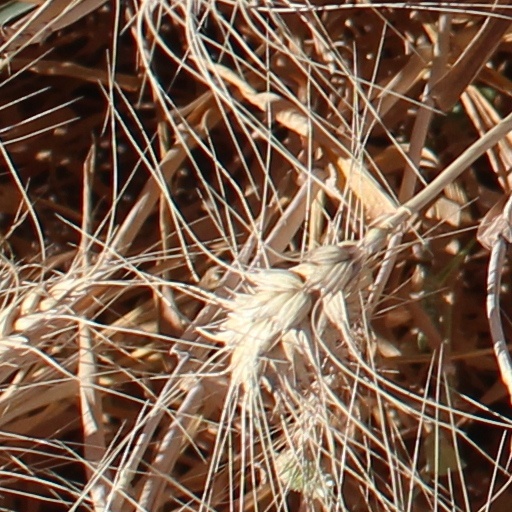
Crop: wheat